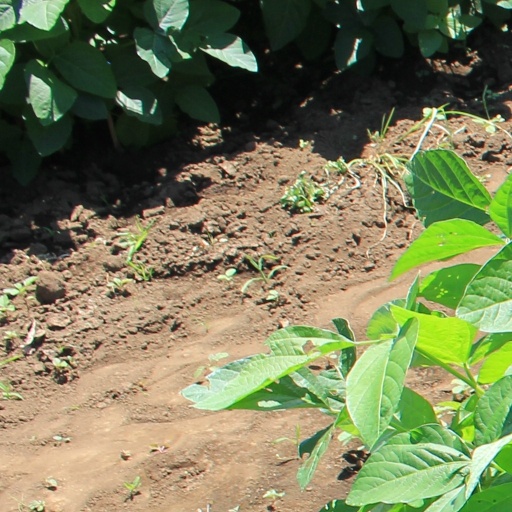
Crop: soybean